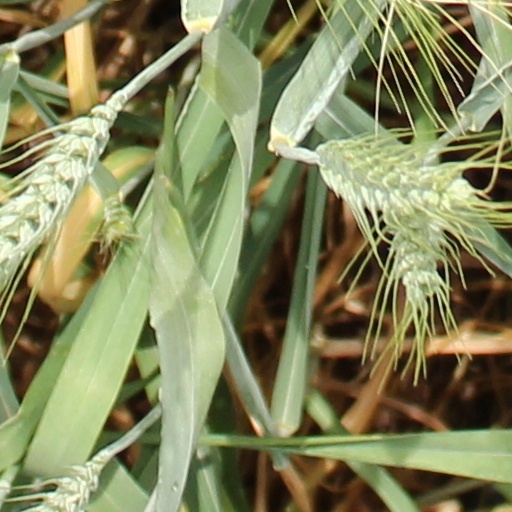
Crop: wheat